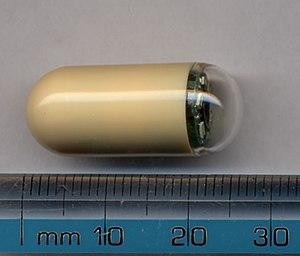
L'endoscopie par capsule est une technique médicale qui consiste à réaliser des clichés du système digestif au moyen d'un appareil photo miniature logé dans une capsule, appelé vidéocapsule. Une fois la capsule avalée, elle prend des photos du système digestif et les envoie via des électrodes à un boîtier que porte le patient. Ce type d'endoscopie est principalement utilisé pour examiner l'intestin grêle, qui n'est pas accessible par les autres types d'endoscopie, tels que la coloscopie ou la gastroscopie.